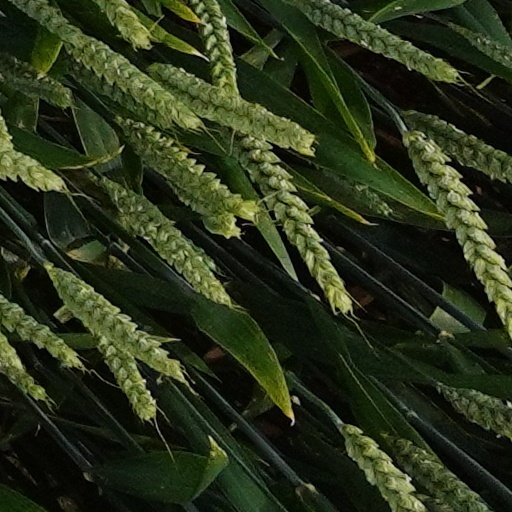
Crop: wheat